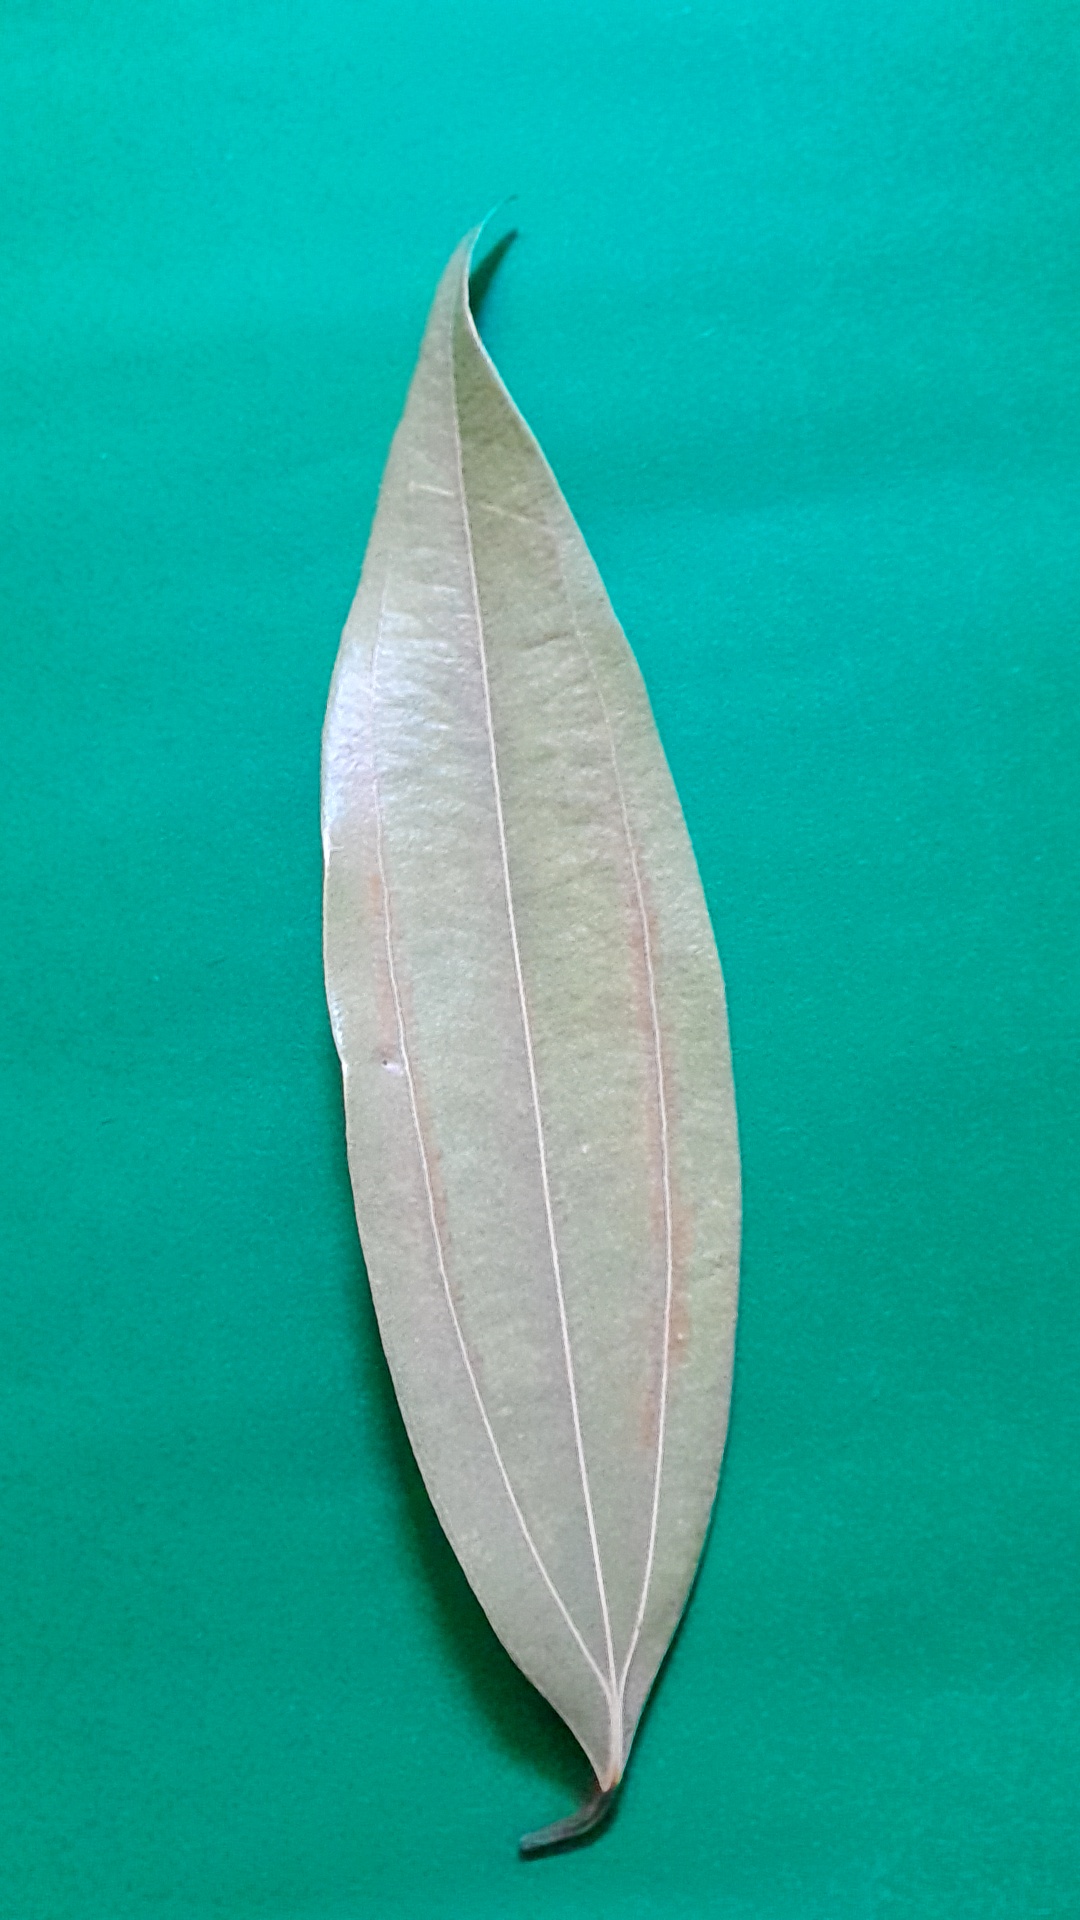
Label: Dry Leaf